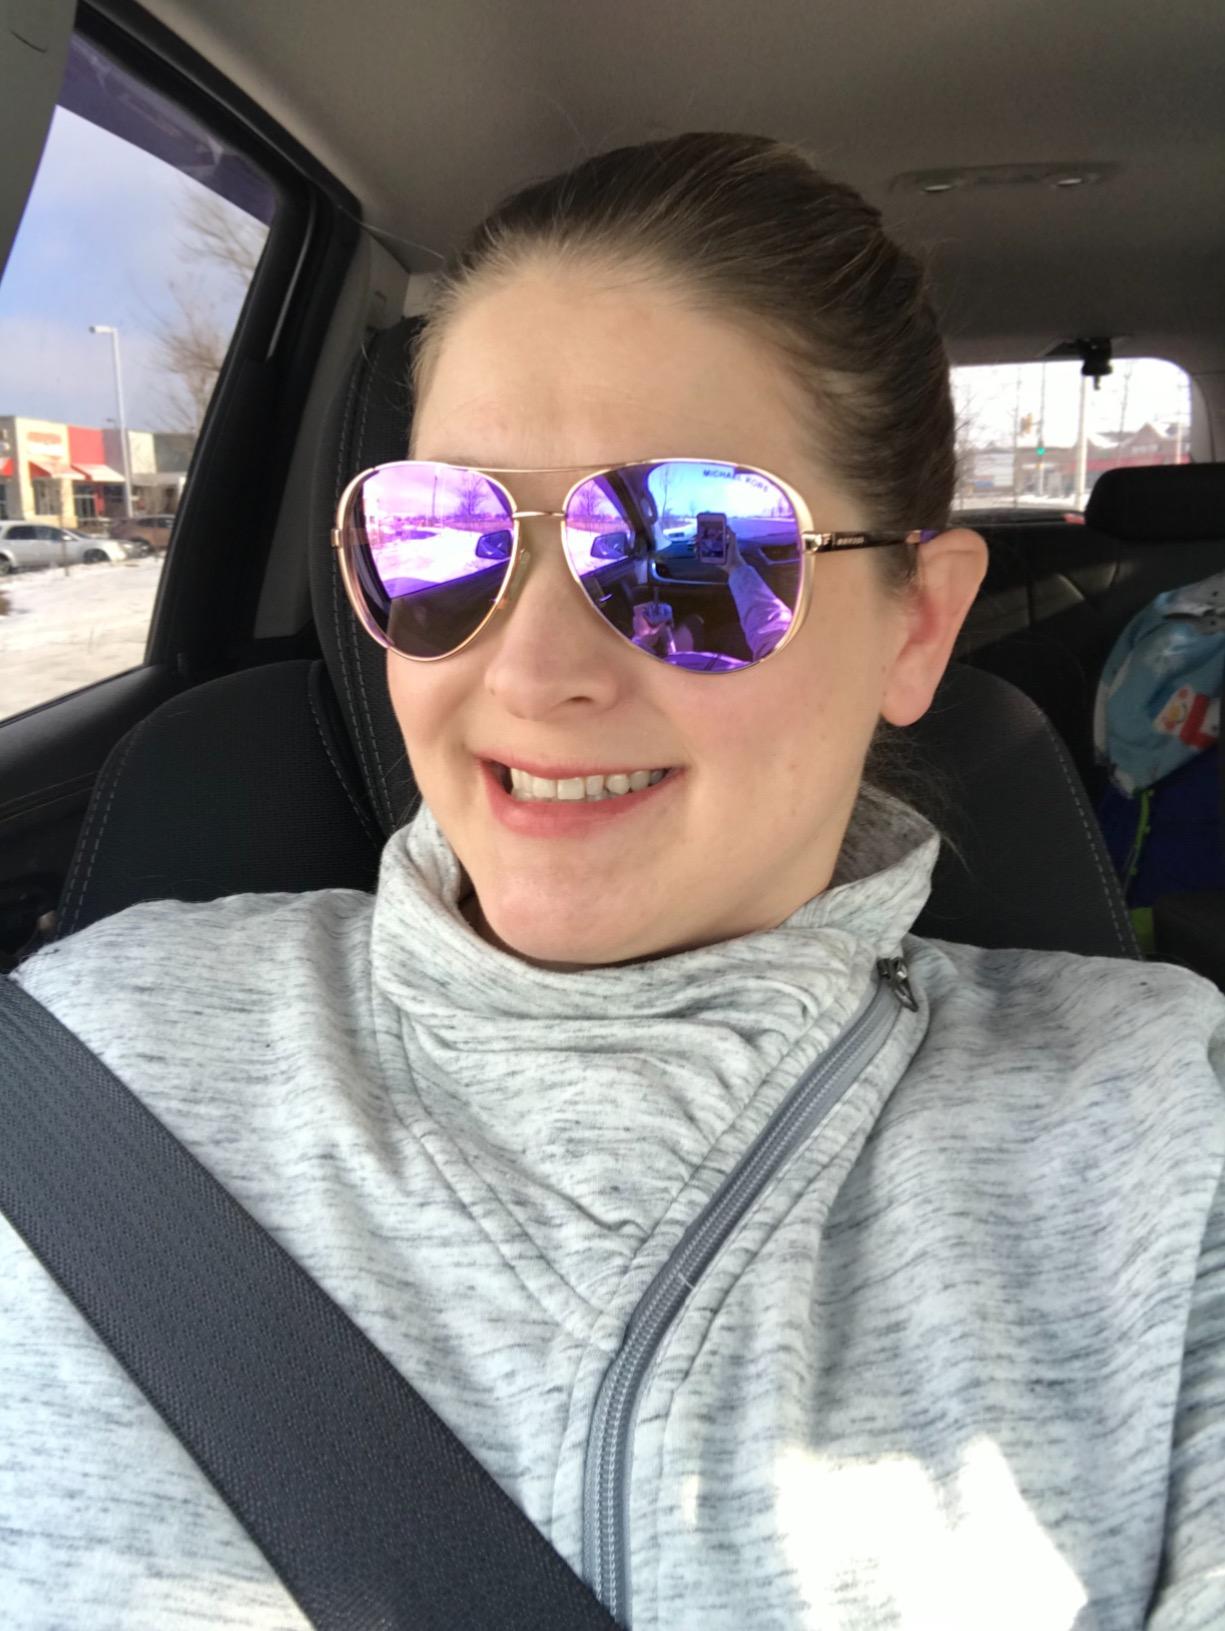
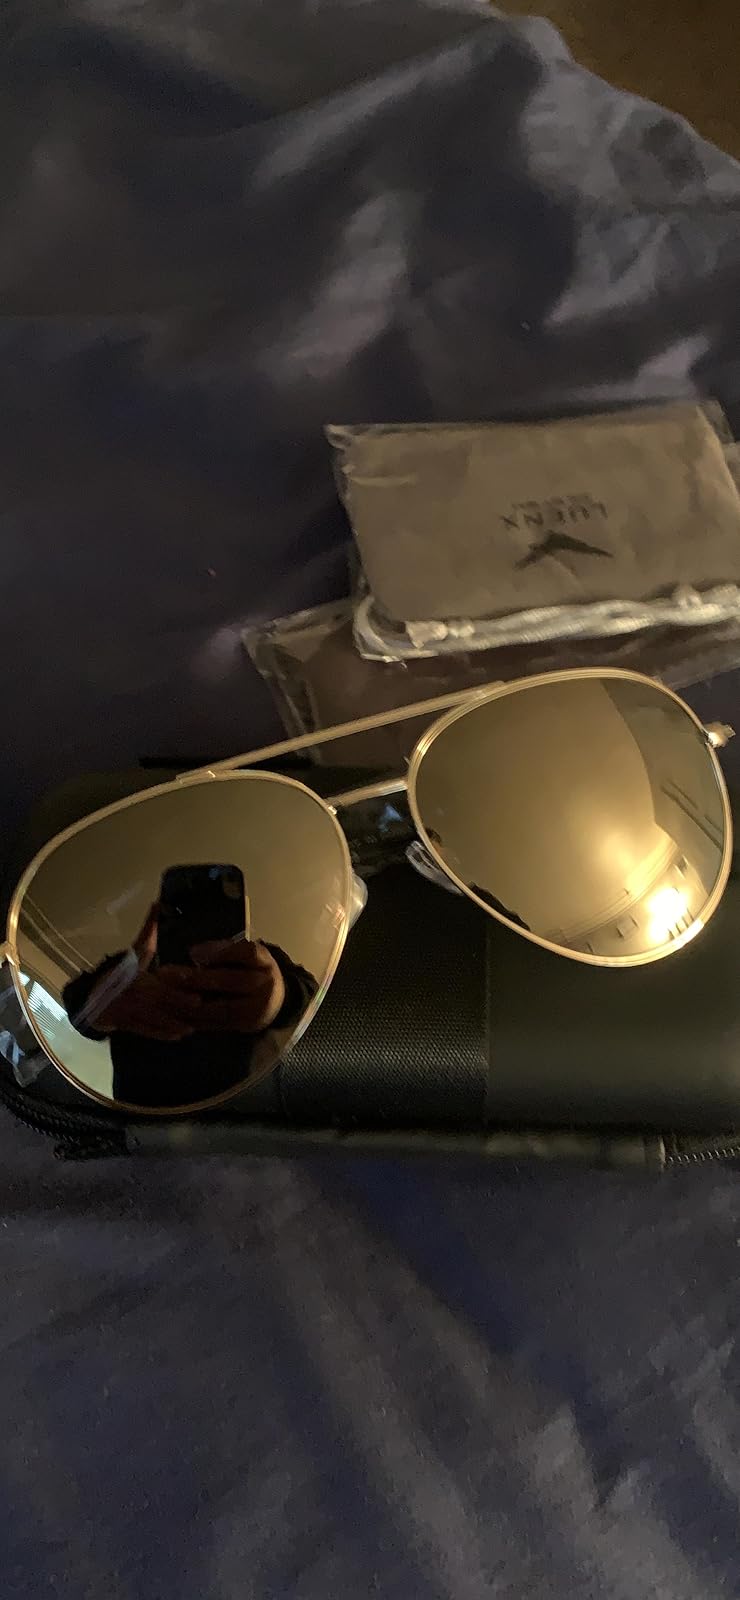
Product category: accessories_sunglasses
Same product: no